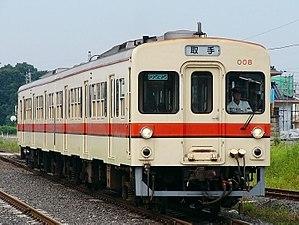
La Kantō Railway Co., Ltd., également appelée Kantetsu, est une compagnie de transport de passagers qui exploite deux lignes de chemin de fer dans la préfecture d'Ibaraki au Japon, ainsi qu'un réseau de bus. Son siège social se trouve dans la ville de Tsuchiura.